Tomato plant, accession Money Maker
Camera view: vertical (180 deg); turntable rotation: 240 degrees
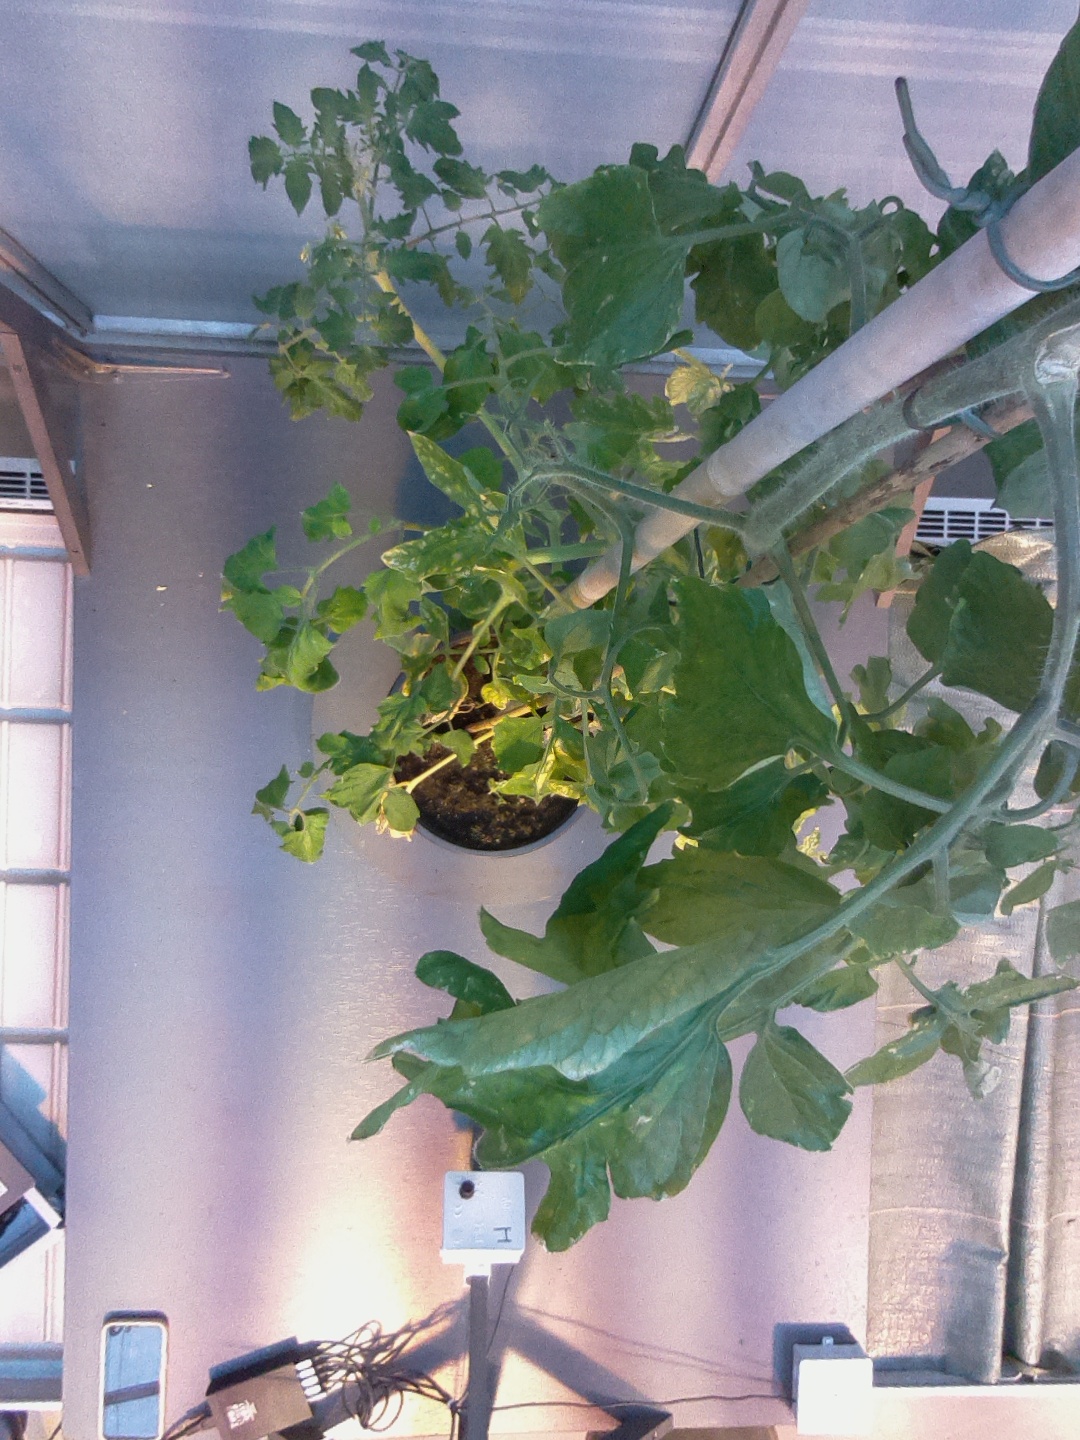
BBCH growth stage 75: 50%-60% of final fruit size